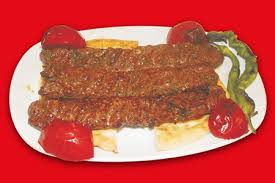
Yemek: kebap